Question: Please indicate a possible affordance area of the golf club that can be used for striking
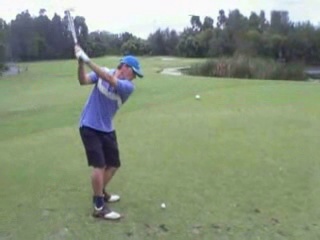
Answer: [67.636, 25.421, 87.101, 58.883]